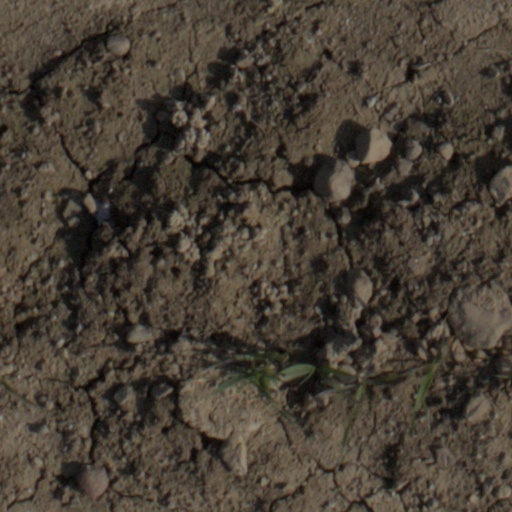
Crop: wheat